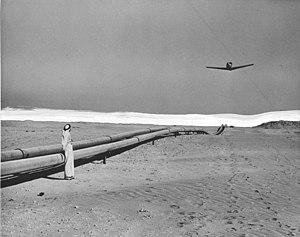
Tintin au pays de l’or noir est le quinzième album de bande dessinée des Aventures de Tintin, pré-publié en noir et blanc et en couleurs du 28 septembre 1939 au 9 mai 1940 dans les pages du Petit Vingtième, supplément du journal Le Vingtième Siècle, ainsi que dans l'hebdomadaire Cœurs vaillants, en noir et blanc puis en couleurs. Il parut à nouveau en couleur du 16 septembre 1948 au 23 février 1950 dans les pages du journal Tintin.